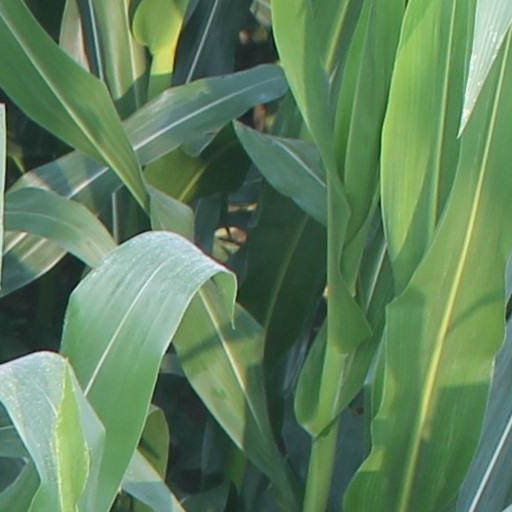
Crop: maize; corn